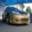
Label: automobile